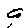
Label: 9